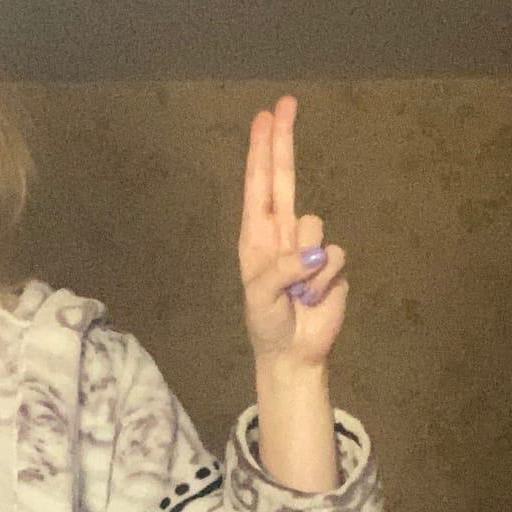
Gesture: two_up